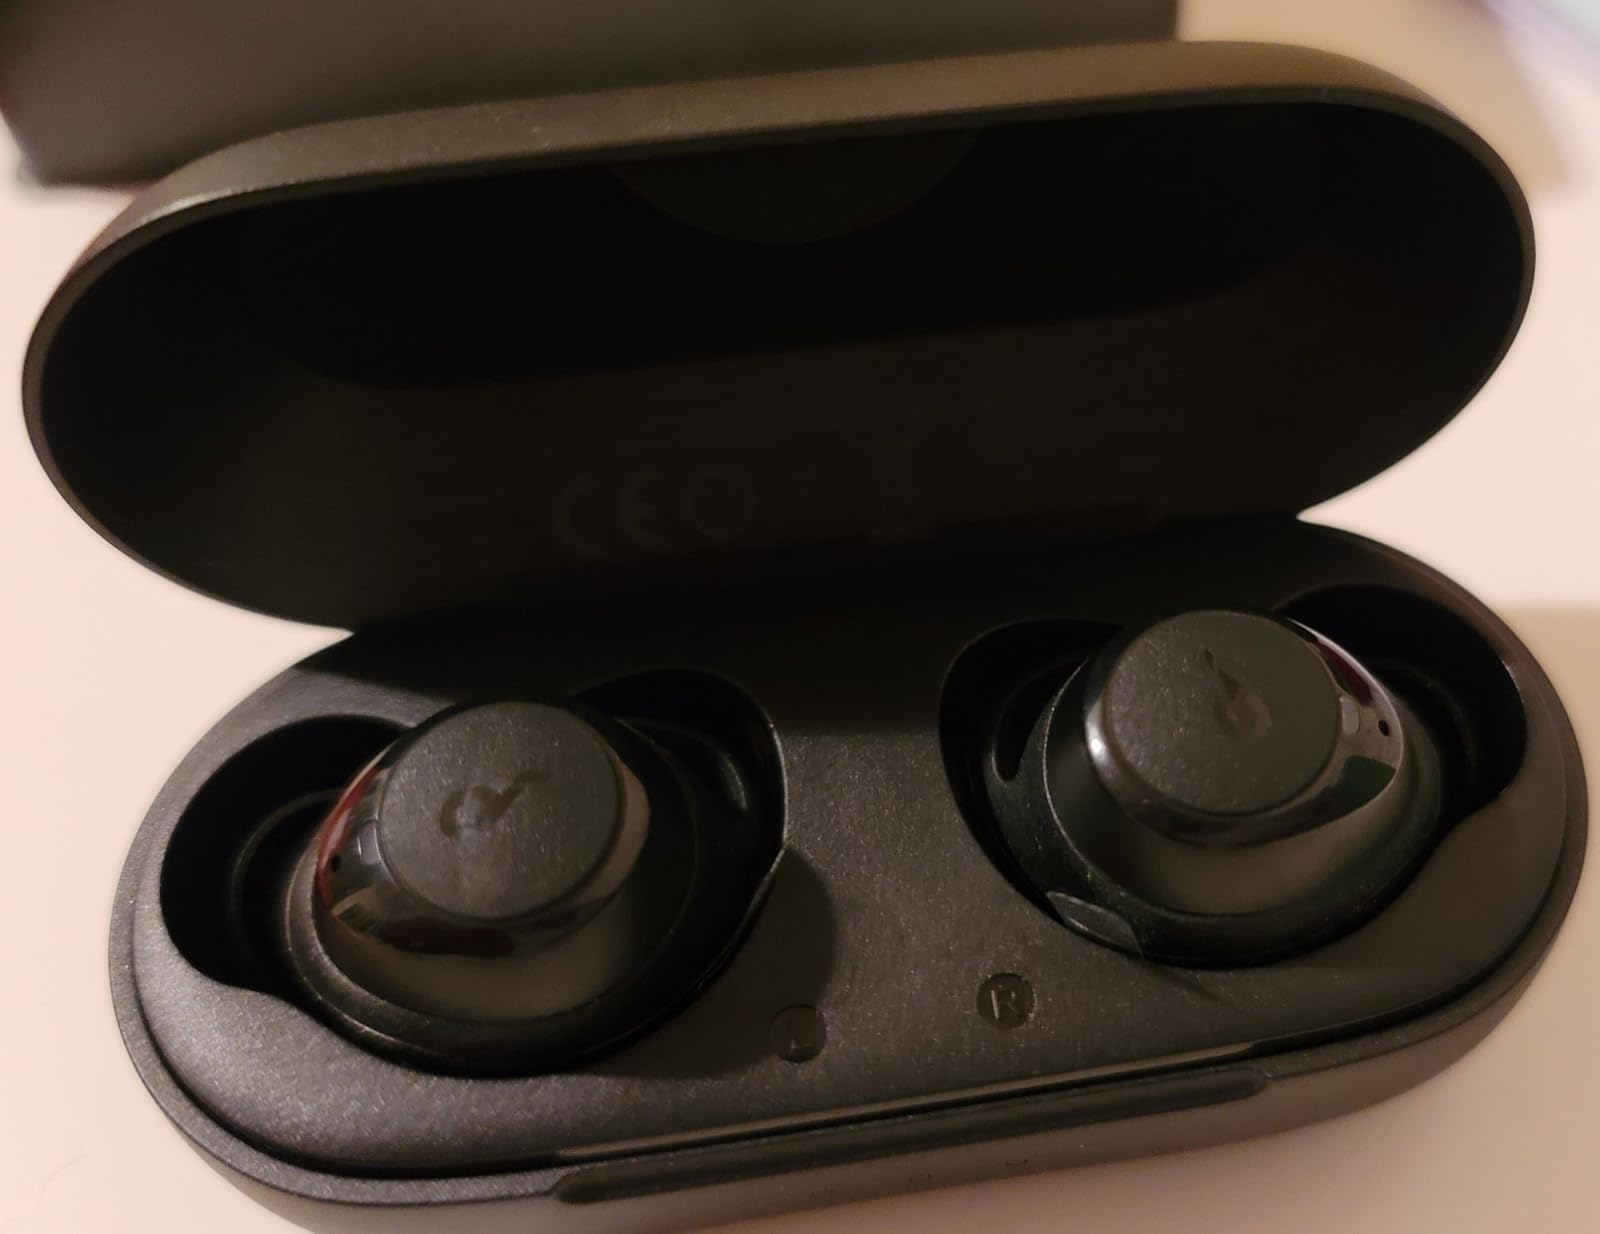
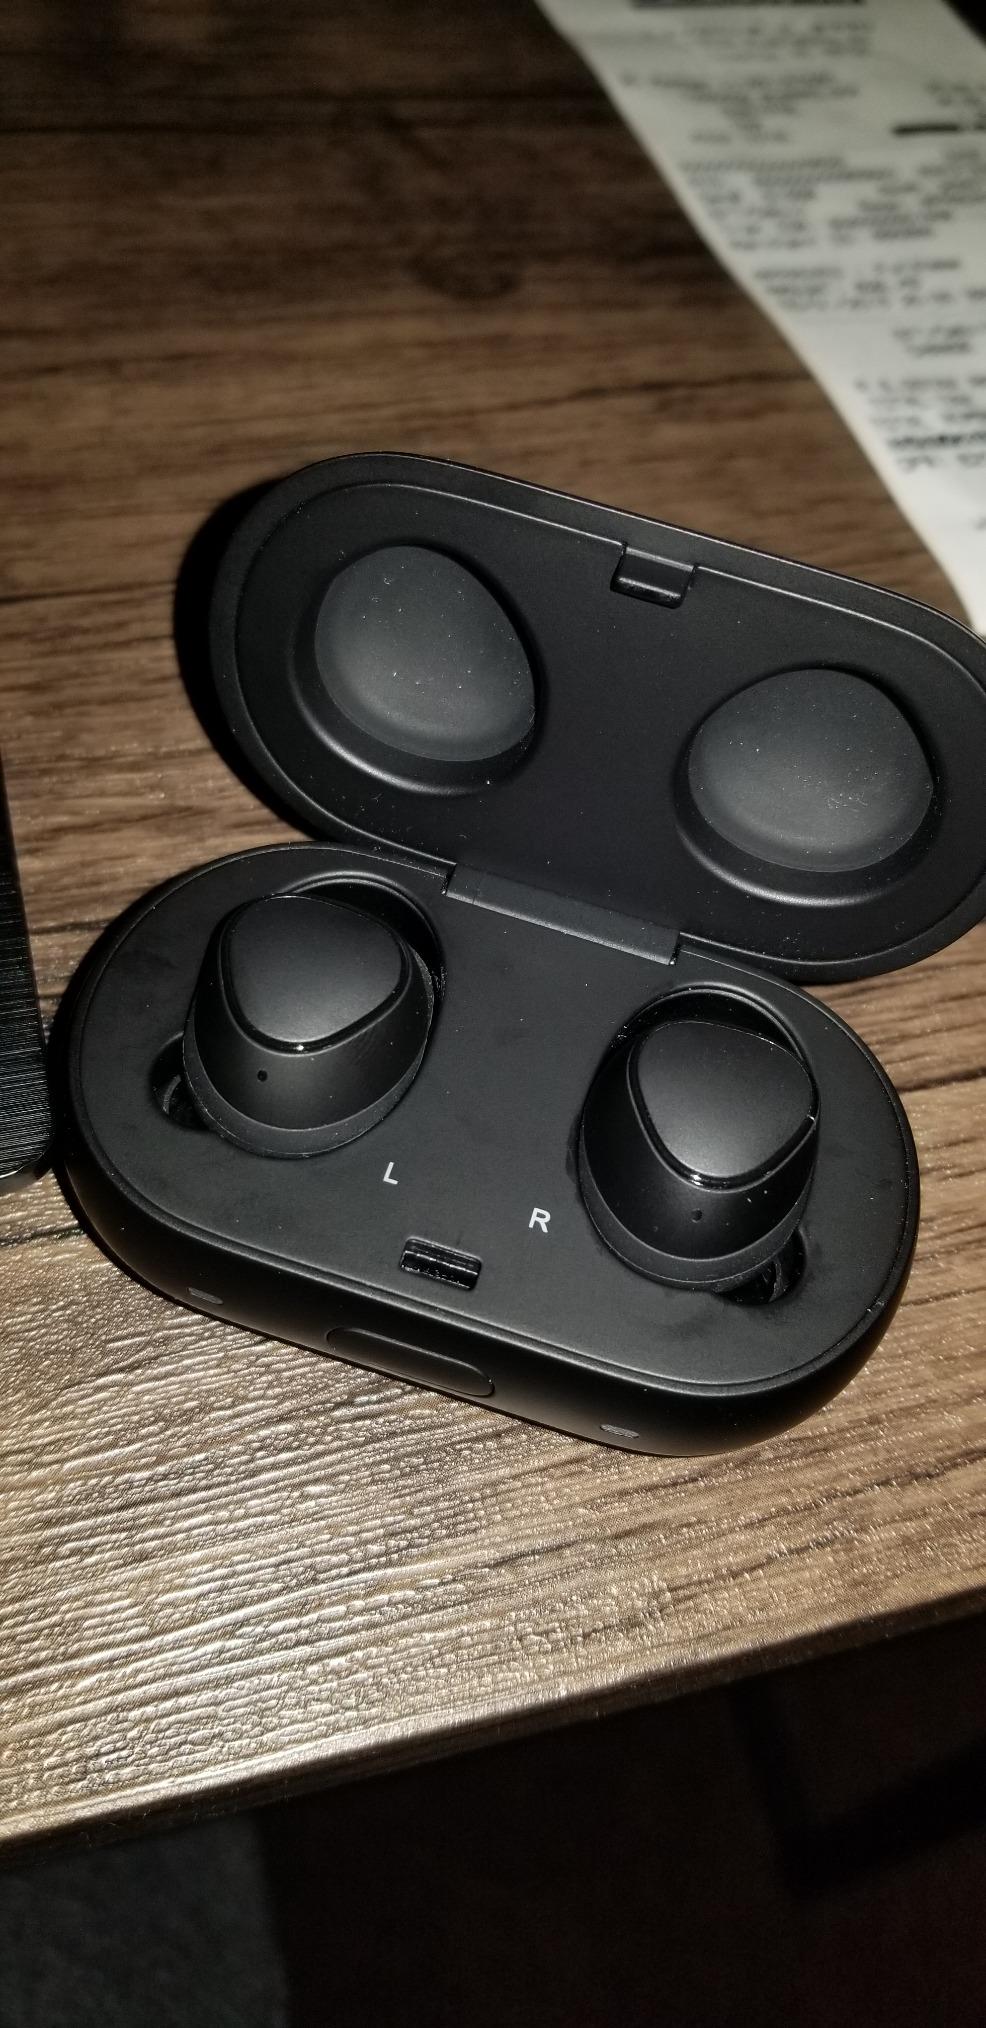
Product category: earbuds
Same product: no